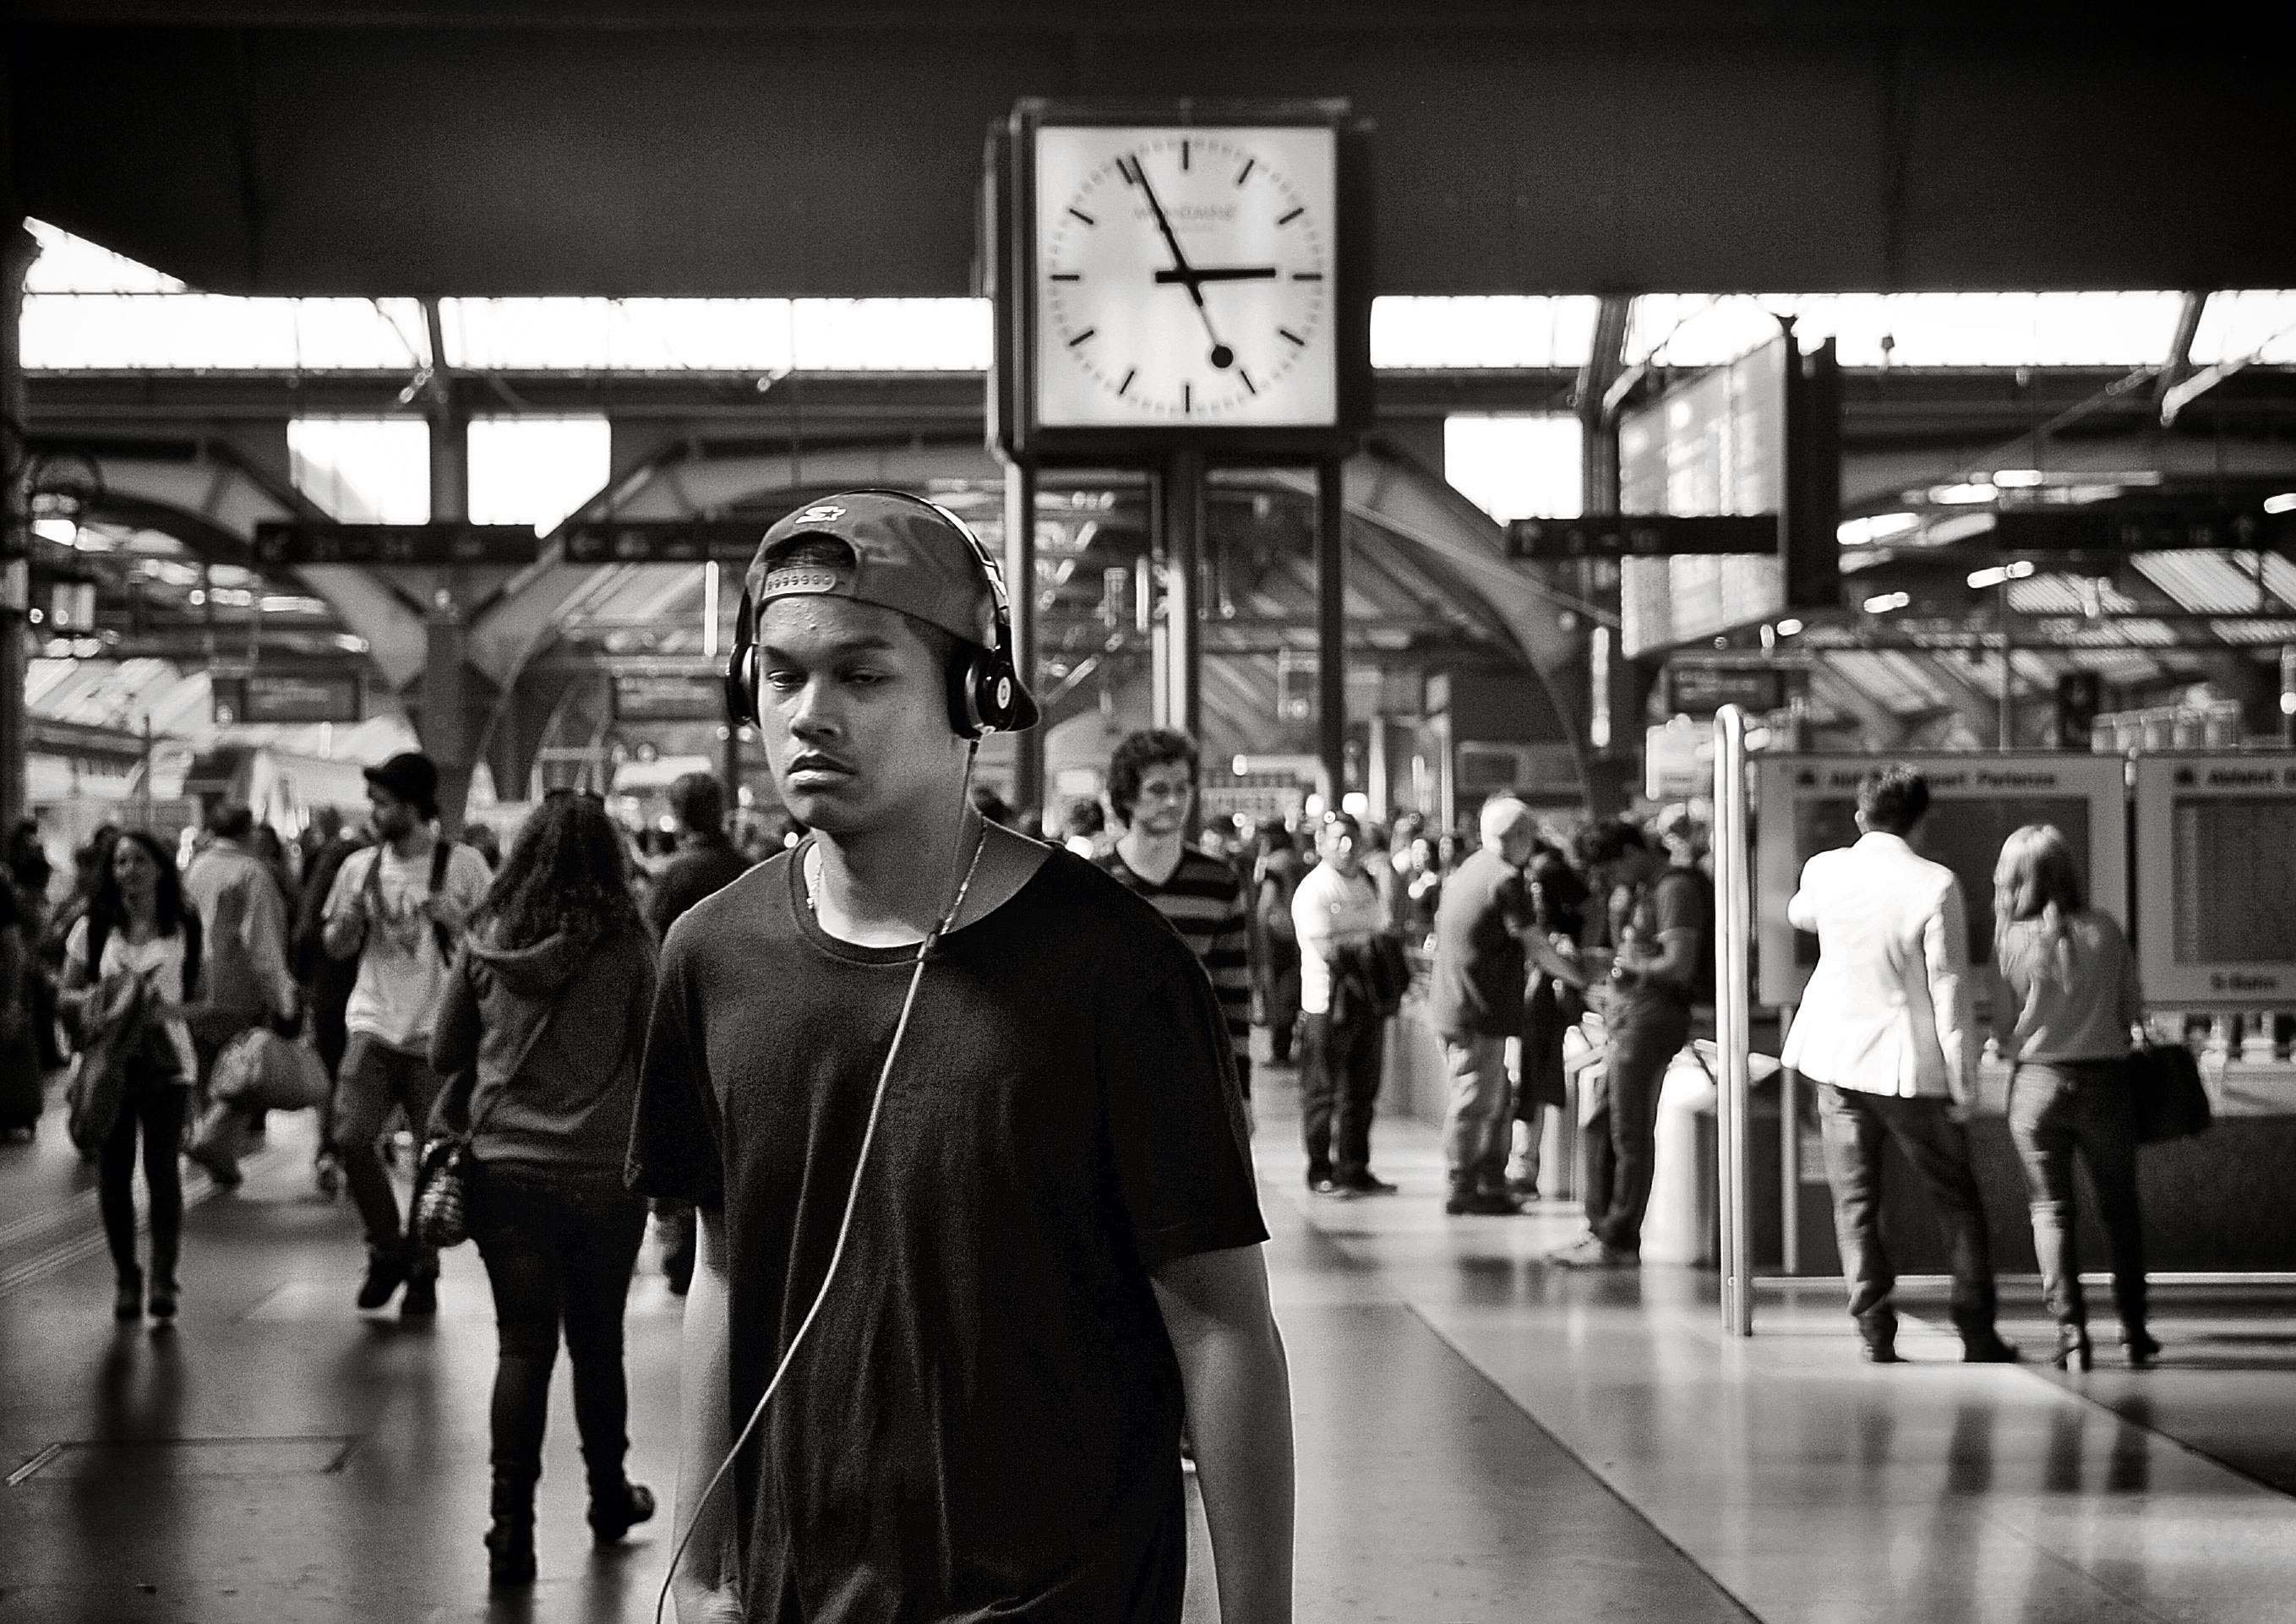
black and white, people, road, white, street, photography, city, urban, crowd, fashion, black, monochrome, streetphotography, bw, candid, infrastructure, swiss, stadt, photograph, snapshot, streetart, schweiz, switzerland, zurich, streetphoto, snapseed, faces, schwarzundweiss, stphotographia, streetscene, strassenszene, strassenfotografie, streetlife, mainstation, streetportrait, sbb, streetpix, thomas8047, onthestreets, streetphotographer, 175528, zurichstreet, fascinationstreet, streetphotographie, nikond300s, streetartz ri, zuri, sleeplessinzurich, urban area, monochrome photography, human settlement